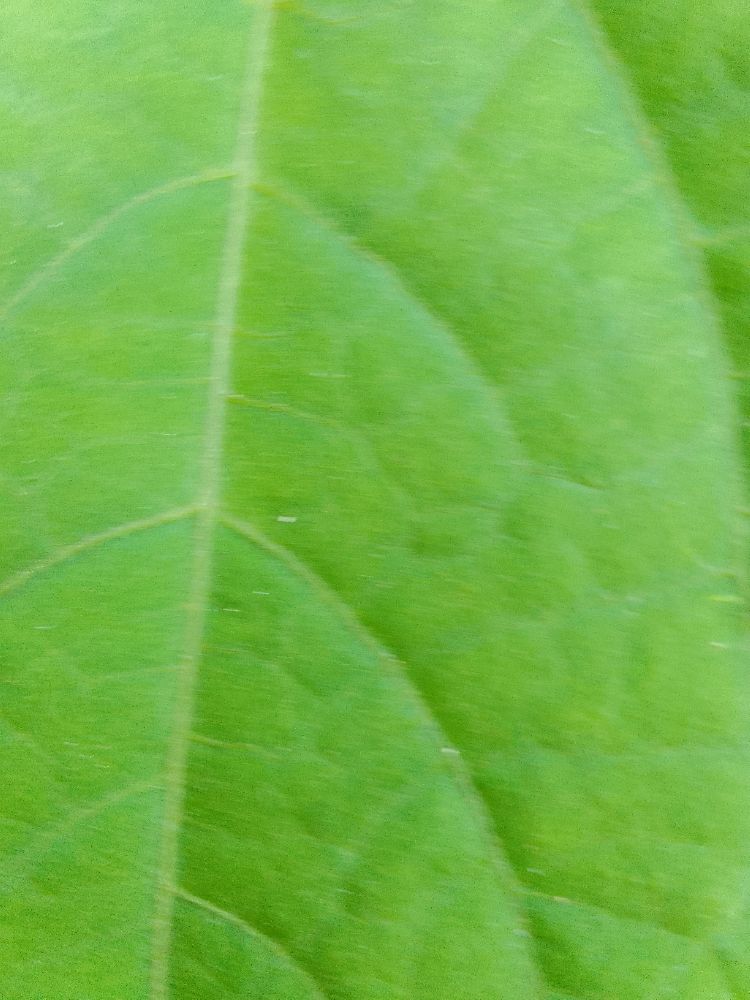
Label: healthy